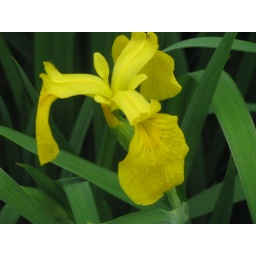
A group of a bunch of yellow flowers that where vivid in color